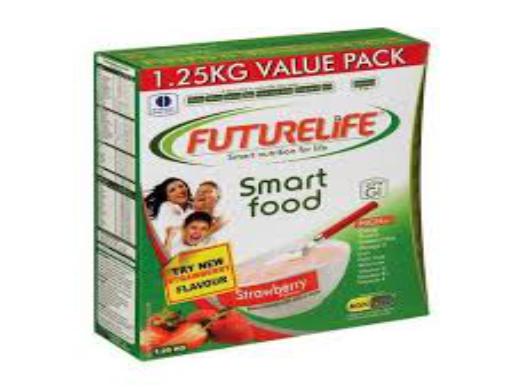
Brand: Futurelife SmartFood
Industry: Food